Manuel Lezama Leguizamón Sagarminaga

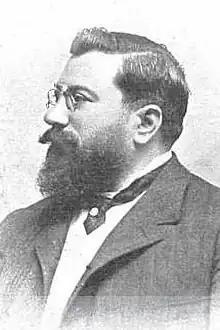
Juan Vázquez de Mella

Lezama's paternal grandfather was a militant Liberal who vehemently opposed the Carlists, while his father did not engage in politics. Hence, it is unclear how Manuel and Luis got involved in the movement. There is no information on Lezama's political engagements during his youth; the first one known was the 1892 honeymoon trip, when the couple travelled to Venice to pay homage to Carlos VII. When running for the in 1893 he stood as a Traditionalist candidate from the Old Town district and was comfortably elected; at least since 1894 he served as one of deputy-mayors. In the ayuntamiento Lezama was looking after the Bilbao Vieja area; he formed part of Comisión de Gobierno Interior and Comisión de Industrias, and was a member of Junta Municipal de Estadística and Junta de las Salas-Cunas y Asilo de Huérfanos. His term as consejero and teniente de alcalde lasted 4 years and in 1897 he was already absent in municipal government, though it is not clear whether Lezama failed in elections or decided not to stand.